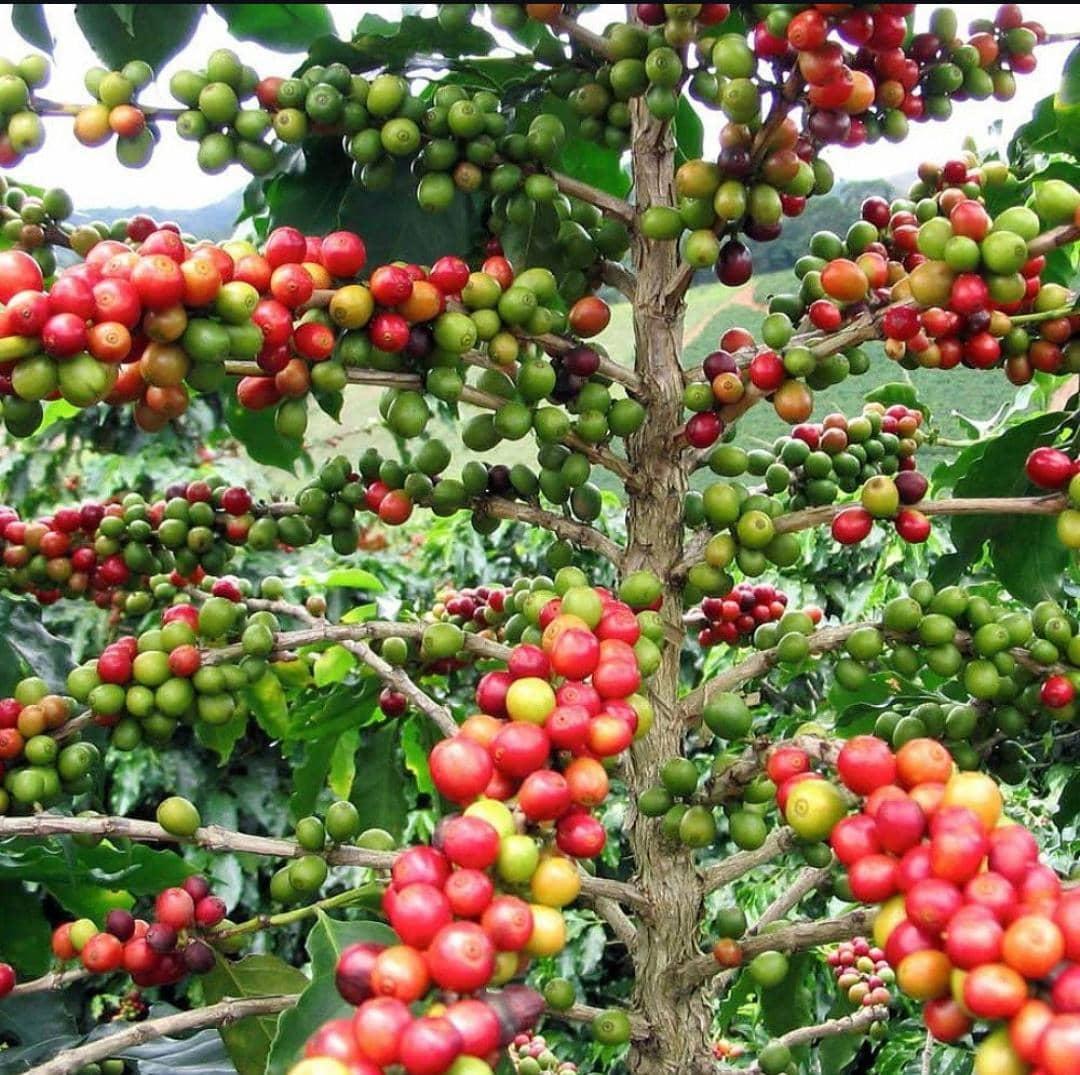
Mti wa kahawa zilizokomaa zenye rangi nyekundu pamoja na njano bila kusahau kijani. Mti huu umestawi vizuri sana ukiashiria kuwa ardhi ilikuwa na rutuba. Na kwa mbali inaonekana milima pamoja na wingu.